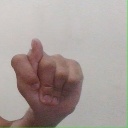
अक्षर: ट